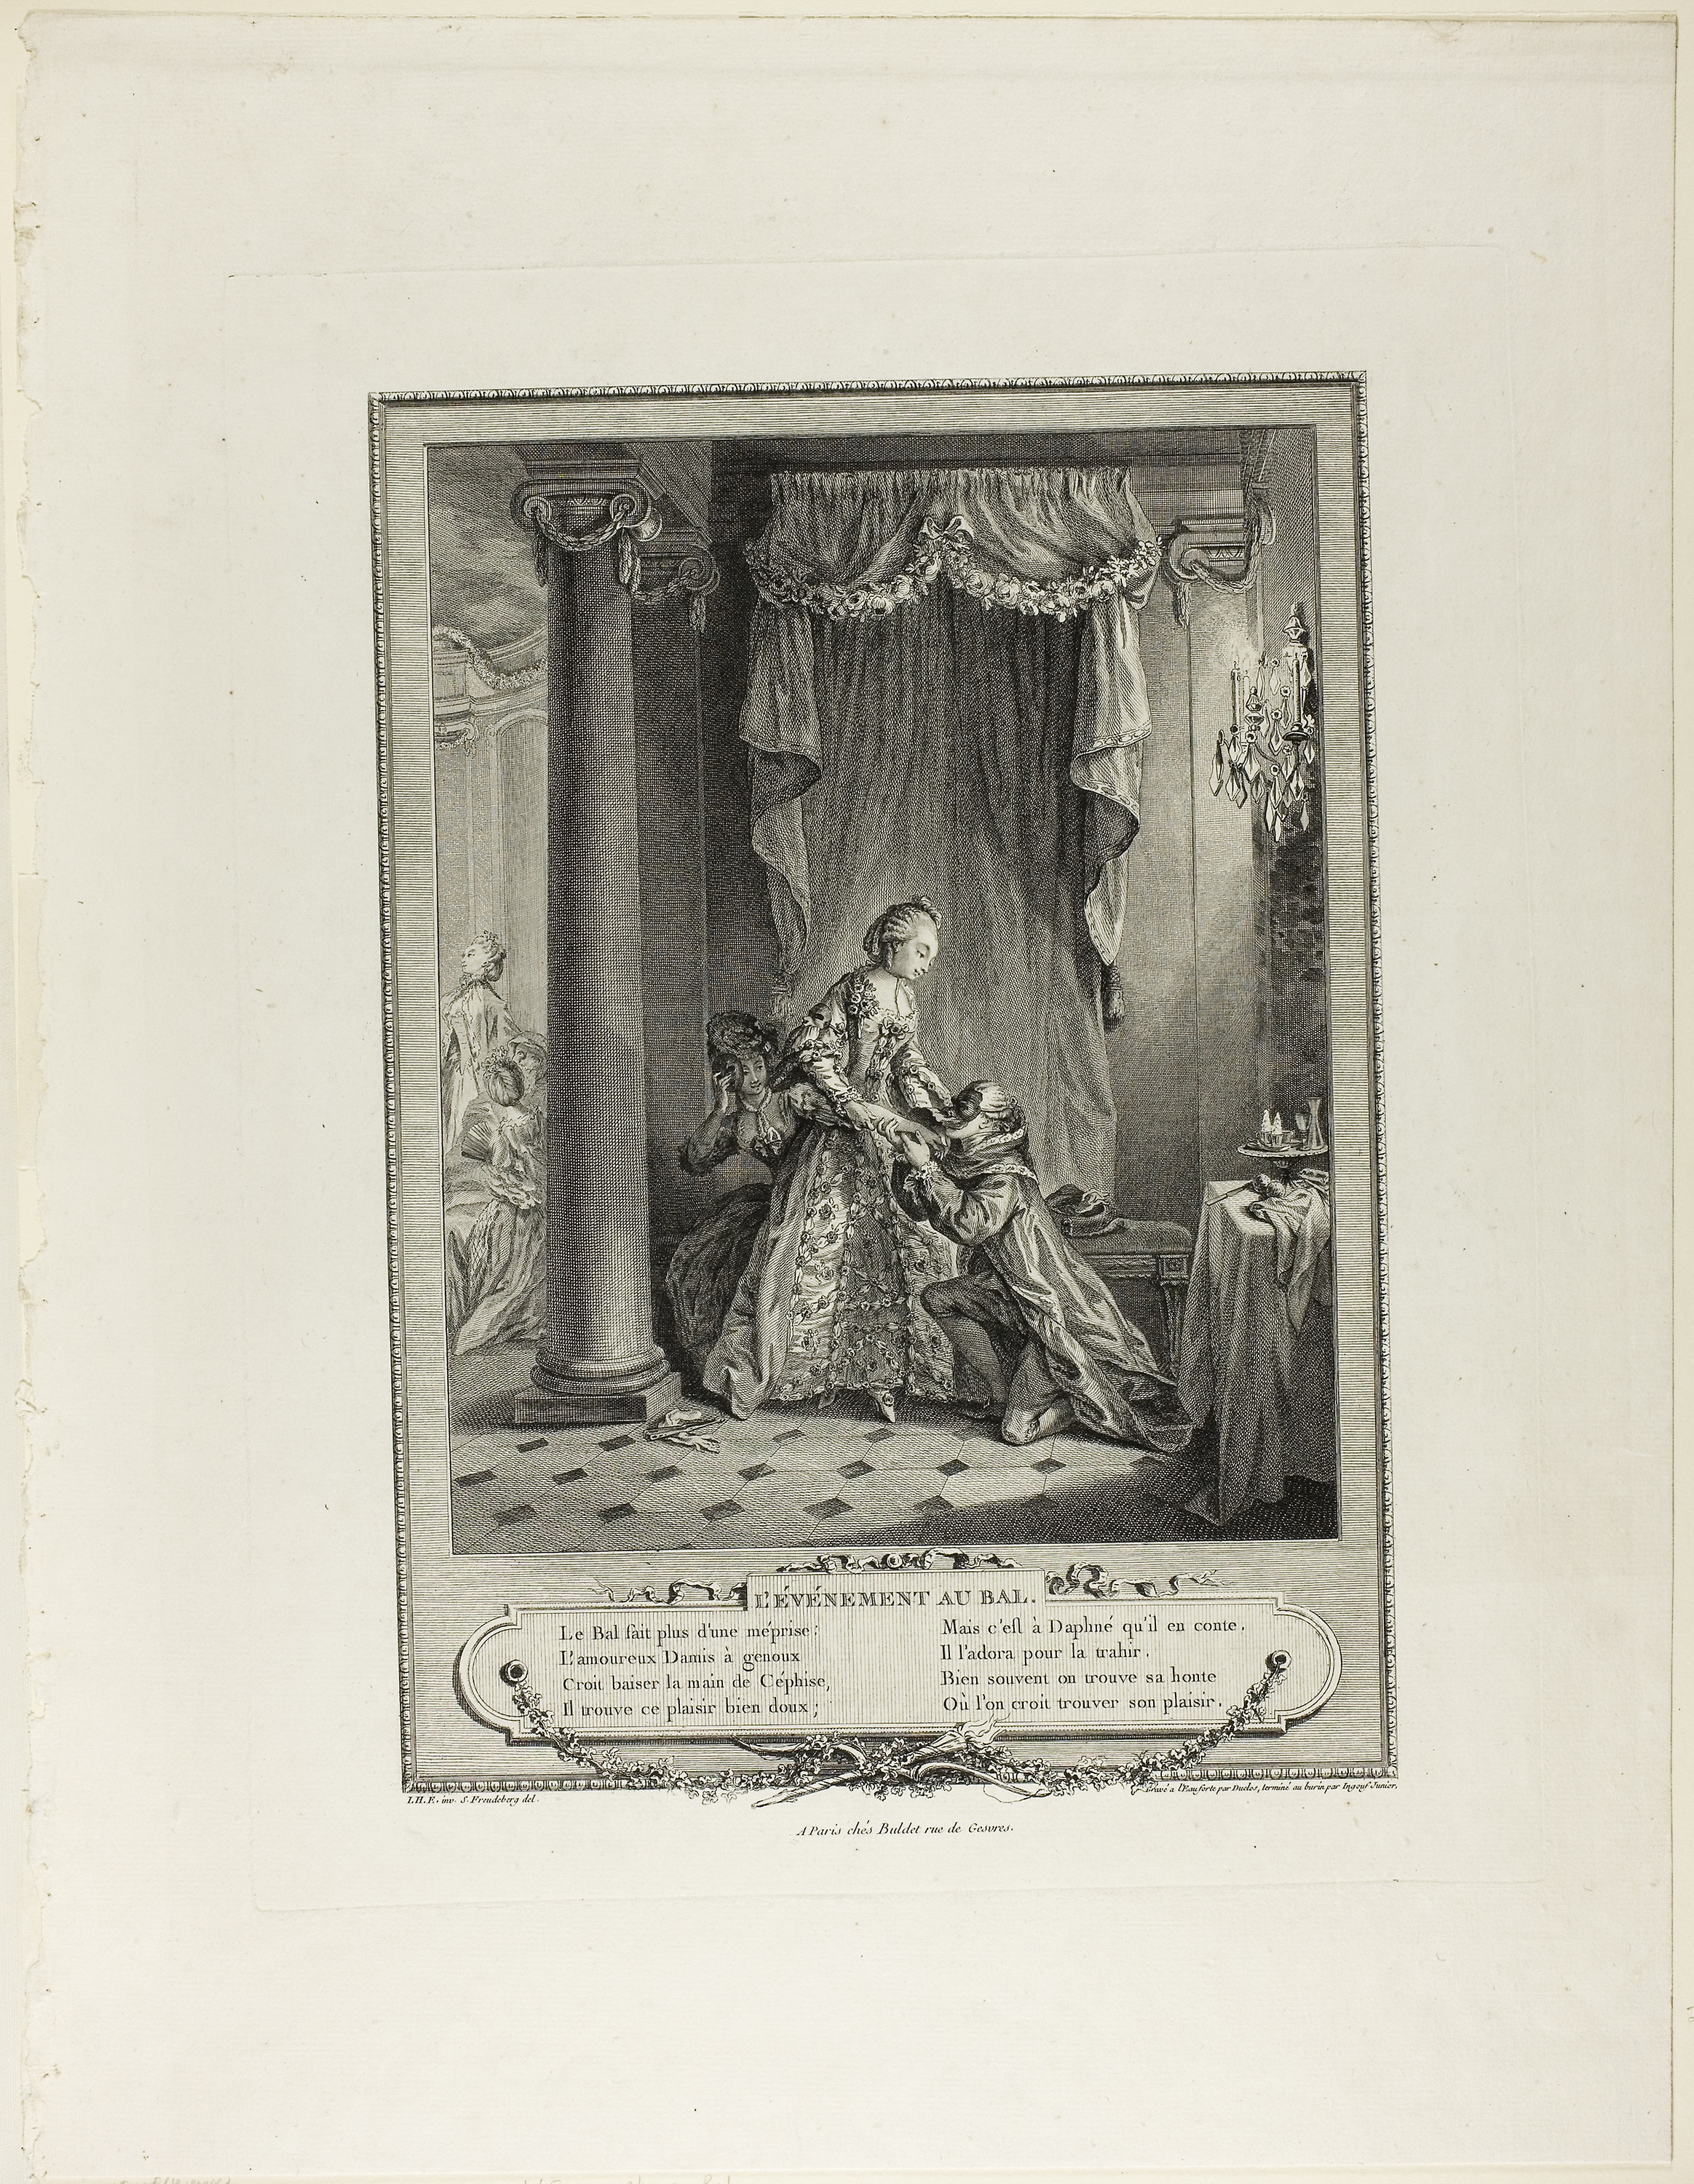
text, picture frame, history, art, artwork, antique, stock photography, modern art